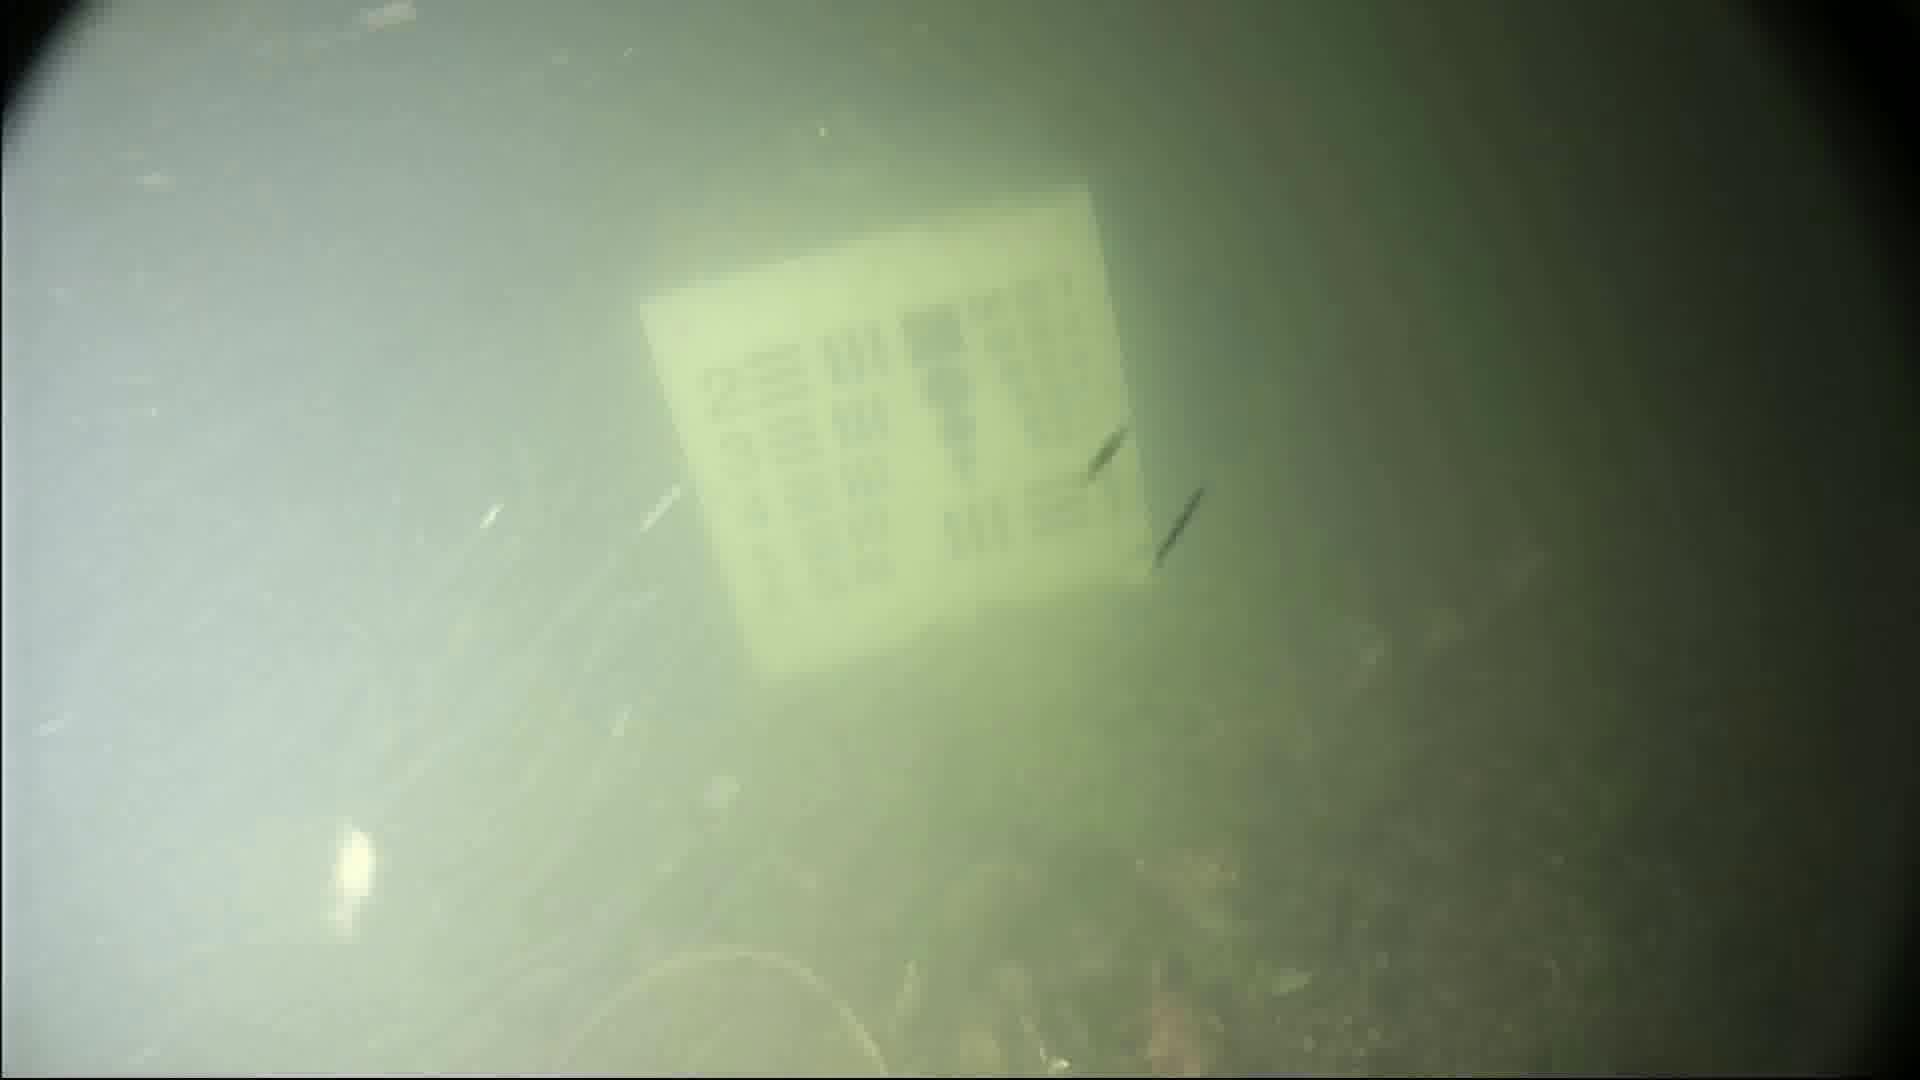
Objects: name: crab